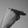
ASL letter: H